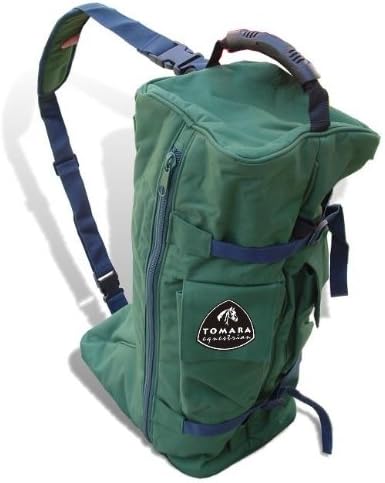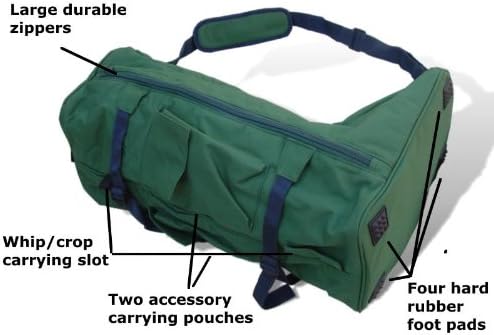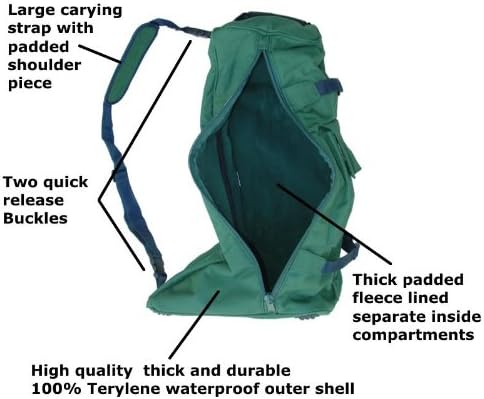
TOMARA Equestrian Long Boot Bag
Category: Sports & Outdoors
The TOMARA equestrian long boot bag is made with extremely durable, waterproof and washable Terylene outer shell. Prefect for keeping your boots dry, safe, clean, and in show form. Another outstanding product by TOMARA equestrian!
Features: Lined with foam padding and finished with fleece for a well padded and soft interior | 4 small compartments on the back to carry accessories such as boot pulls, shoe shines, etc. | Loop holes for your whips and crops on the side | Base contains a plastic board with padding to retain the bags shape and form | Adjustable carry strap